Milano Monza Open-Air Motor Show

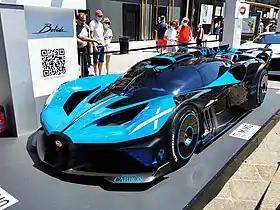
Bugatti Bolide at MIMO 2021

In the 2022 edition, the brands were present: Aiways, Alfa Romeo, Alpine, Aston Martin, Automobili Amos, Lamborghini, Bentley, Chevrolet, Citroën, Dallara, Dodge, DR, DS Automobiles, Energica, EVO, Ferrari, Fiat, Harley-Davidson, Honda, Hyundai, ICKX, Jannarelly, Jeep, Kawasaki, KIA, Lancia, Leasys Rent, Lexus, Mazda, McLaren, Mercedes-Benz, Mitsubishi, Mole Urbana, MV Agusta, Nissan, Opel, Pagani, Peugeot, Pirelli, Ram, Seres, Soriano Motors, Sportequipe, Suzuki, Touring Superleggera, Toyota, XEV, Zagato, Zero Motorcycles.